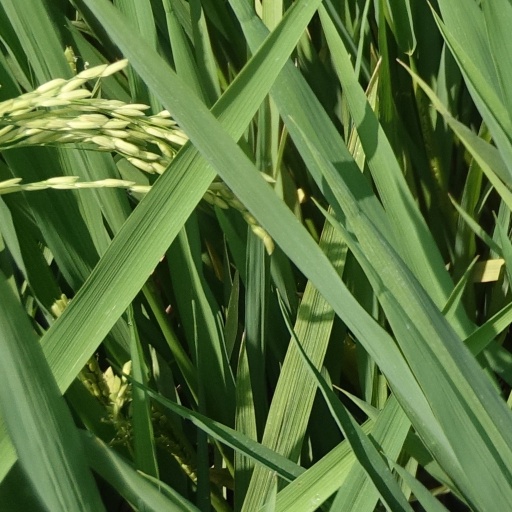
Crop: rice